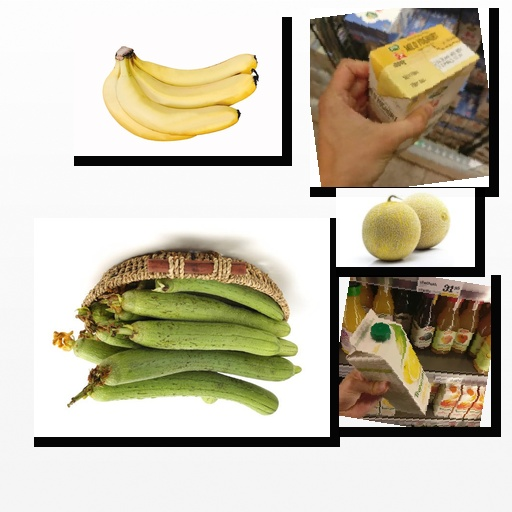
Food items: ridge_gourd, cantaloupe, golden_grapefruit_juice, banana, vanilla_yogurt